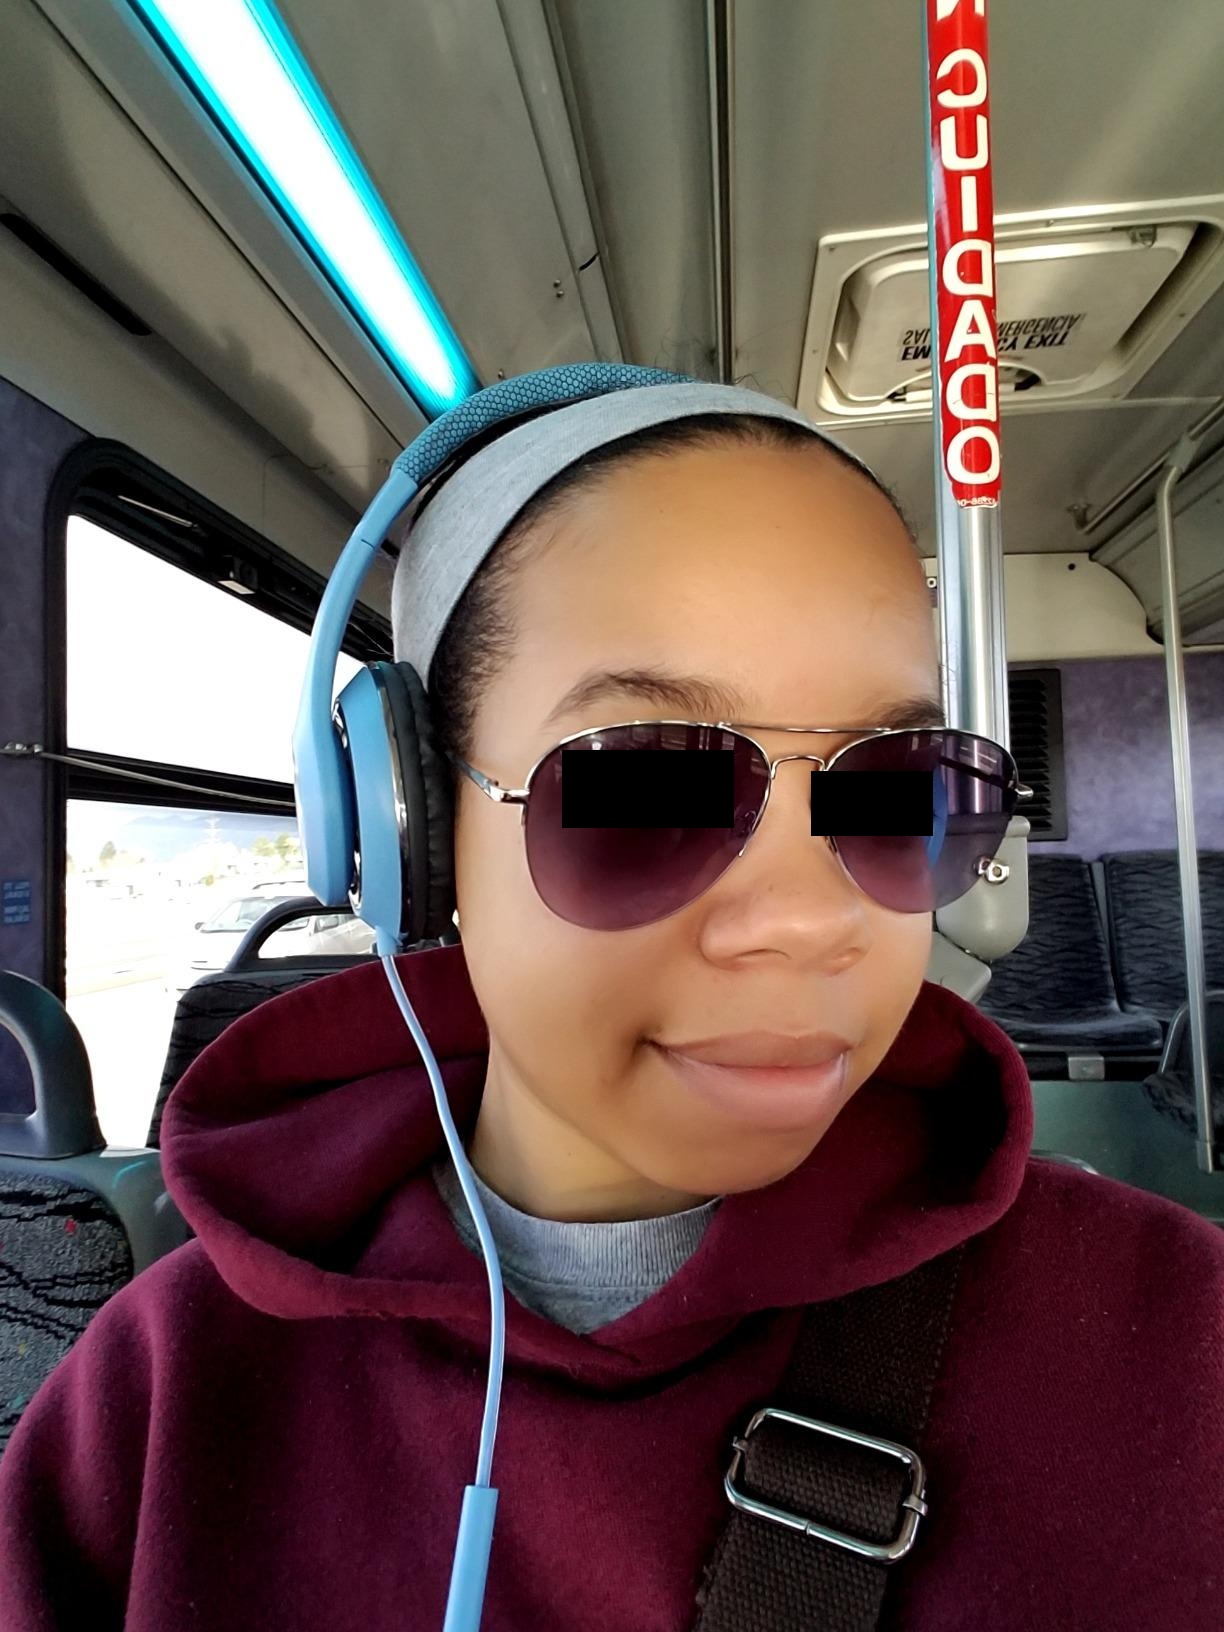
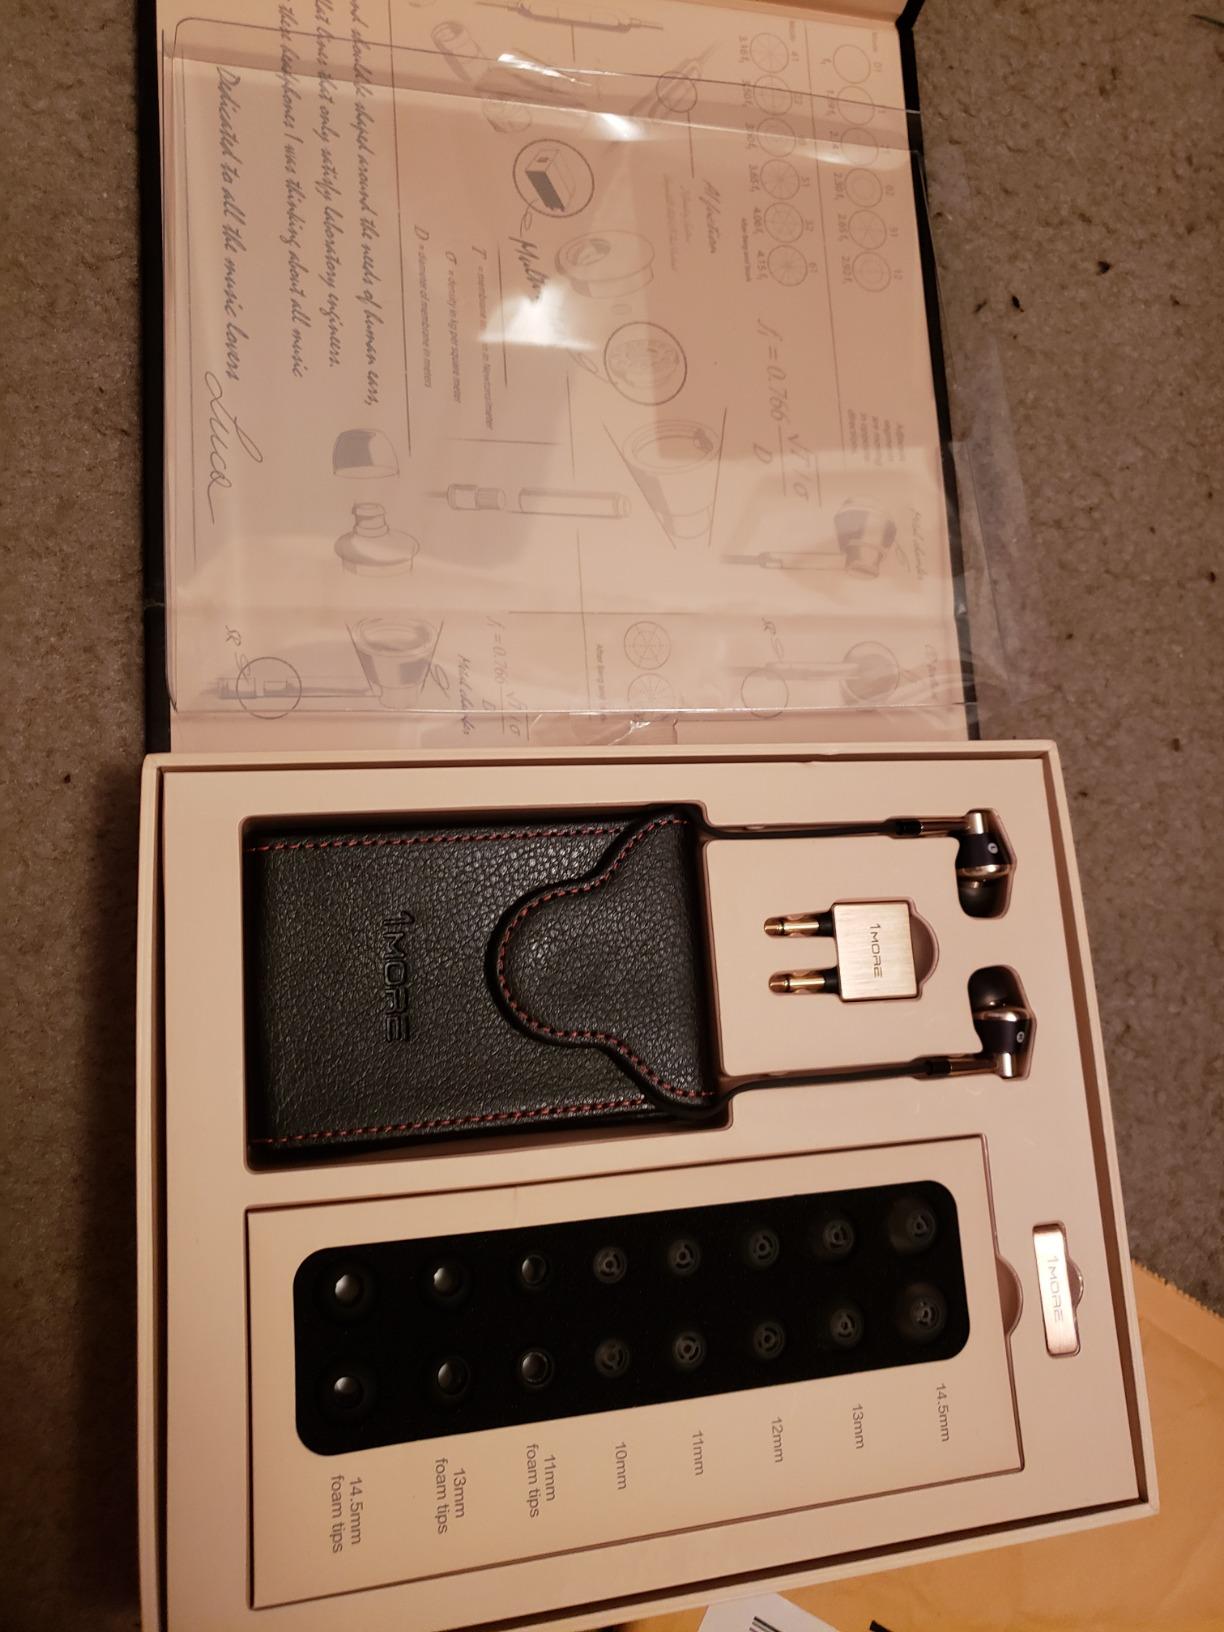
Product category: headphones
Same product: no